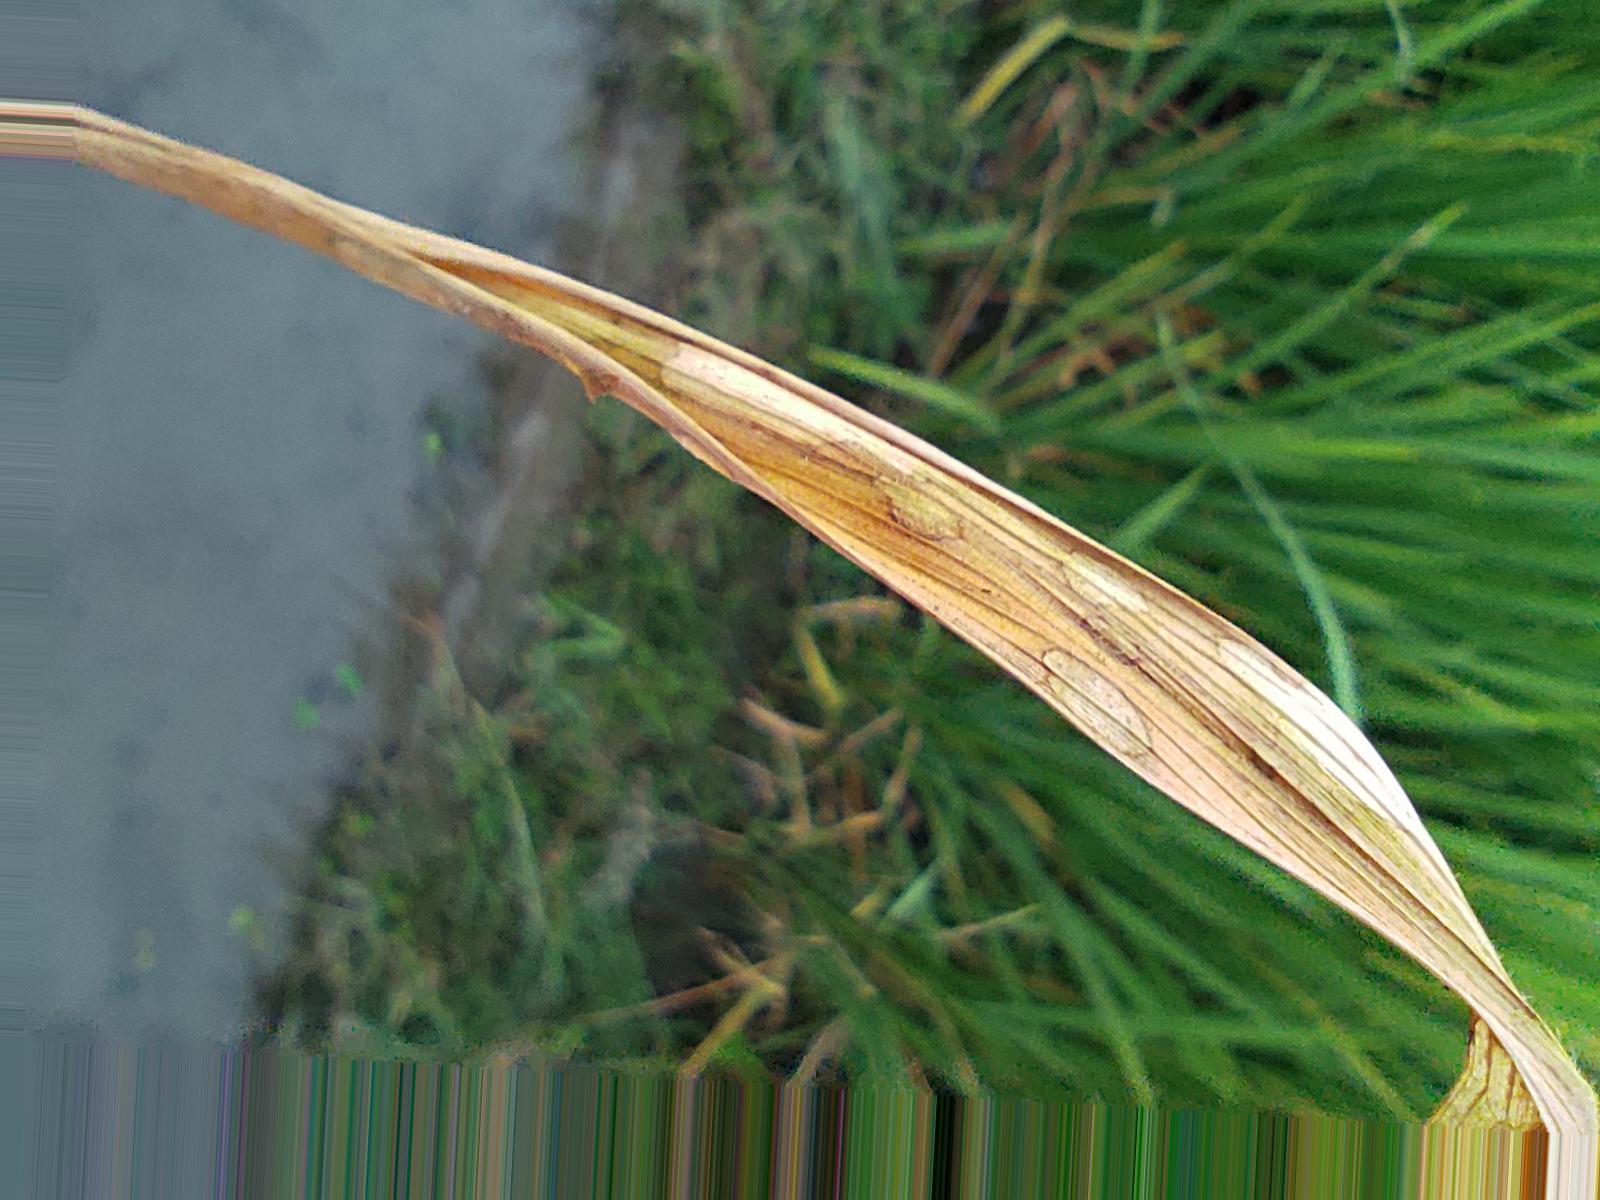
Nhãn: Bệnh Cháy lá ( Leaf scald )